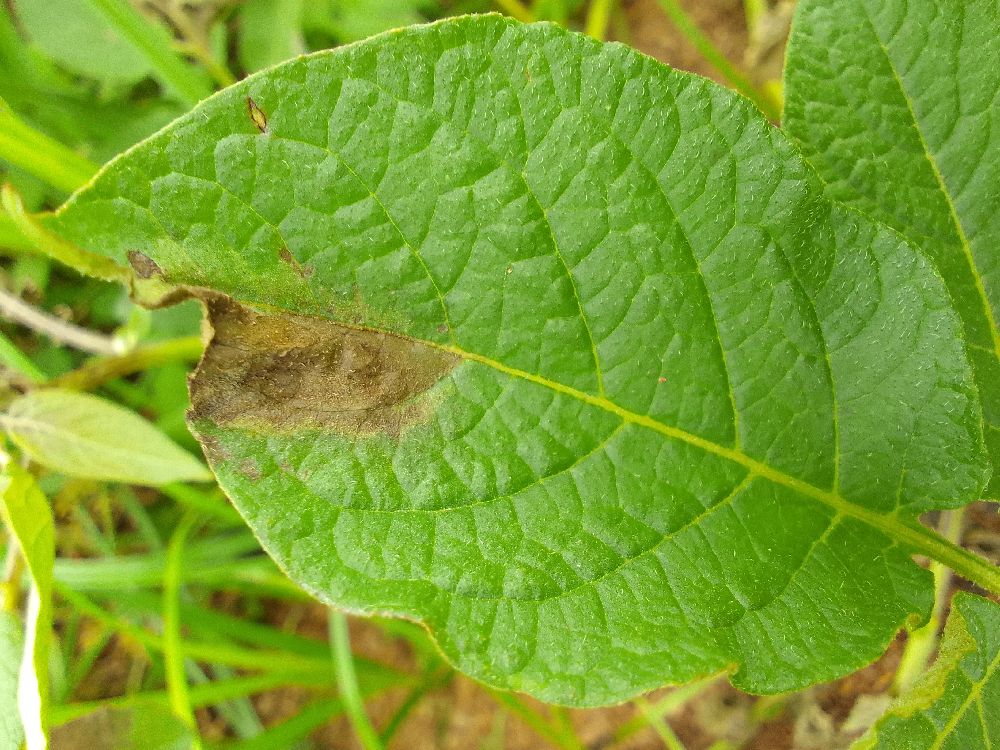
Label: Late blight